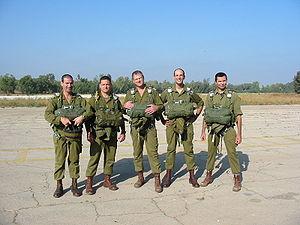
L’Armée de défense d'Israël est l'armée de l'État d'Israël.